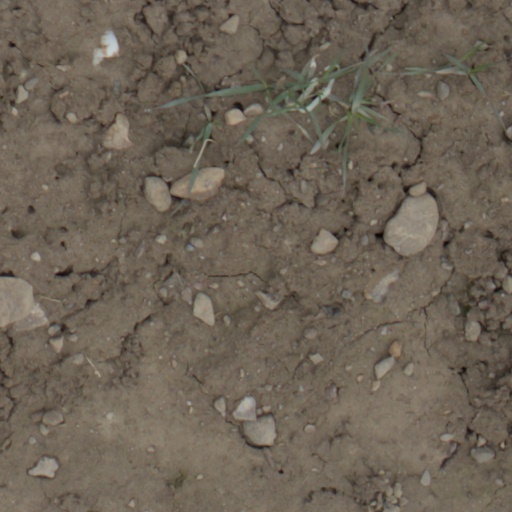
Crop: wheat